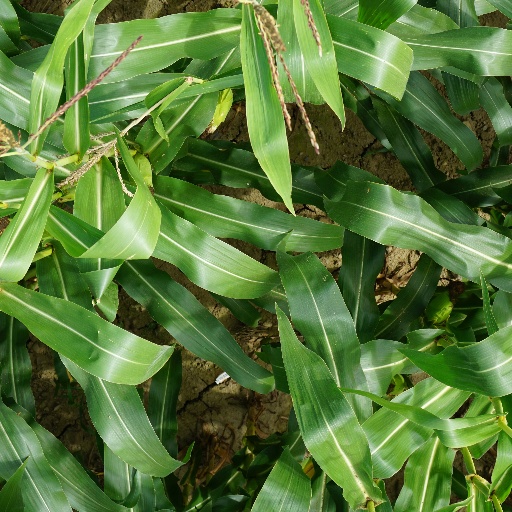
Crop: maize; corn